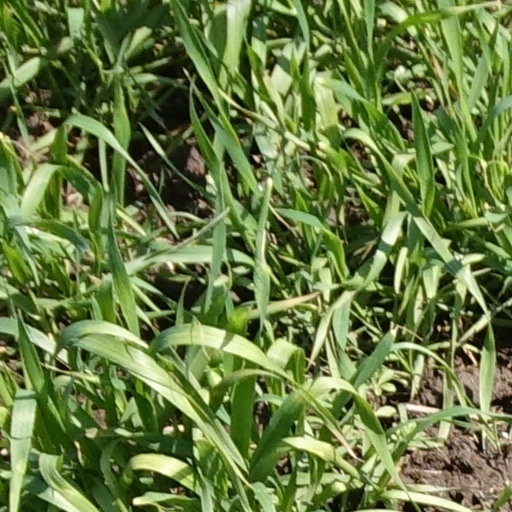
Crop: wheat